Do Somethin'

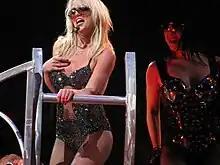
A female blond performer. She is wearing a sparkly black bodysuit and sunglasses. She also has a headset in her head. She is grabbing the bar of a jungle gym. In her right, a female is wearing sunglasses and a black corset with metal pieces.

"Do Somethin'" received positive reviews from contemporary critics. Stephen Thomas Erlewine of Allmusic said that along with "I've Just Begun (Having My Fun)", they are "two very good previously unreleased tunes". Annabel Leathes of BBC Online commented, "two robust, unreleased tracks [that] suggest, however, that she may still be churning out a few more No. 1s before taking time out to sing lullabies to her brood", while Christy Lemire of the Associated Press noted that both songs "provide Britney with further opportunities to proclaim her need to have fun and be herself, which have been running themes throughout her last two albums". Ann Powers of "Blender" called "Do Somethin'" "a decent bit of crunk where she raps in a cutesy-poo drawl that suggests she could have nabbed the "Dukes of Hazzard" sexpot role from Jessica Simpson". Spence D. of IGN considered the song "interesting for its many interpretations, no less".